Esmont

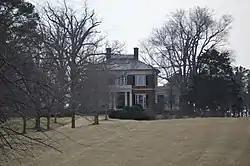
Front of the estate house

Esmont is a historic home located near Esmont, Albemarle County, Virginia. The house was built about 1818, and is a two-story, three-bay, square structure in the Jeffersonian style. It has a double pile, central passage plan. It is topped by a low hipped roof, surmounted by internal chimneys, further emphasized by the use of a balustrade with alternating solid and Chinese lattice panels. The front facade features a full-length tetrastyle porch with Doric order columns and entablature. Also on the property are a contributing brick kitchen